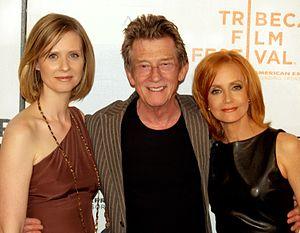
John Hurt est un acteur britannique né le 22 janvier 1940 à Chesterfield et mort le 25 janvier 2017 à Cromer au Royaume-Uni.
An Englishman in New York est un film dramatique britannique réalisé par Richard Laxton sur le scénario de Brian Fillis basé sur les dernières années de l'écrivain homosexuel Quentin Crisp sur New York. Ceci est une suite d'un téléfilm L'Homme que je suis de Jack Gold en 1975 dans lequel John Hurt tient également le rôle de l'écrivain.